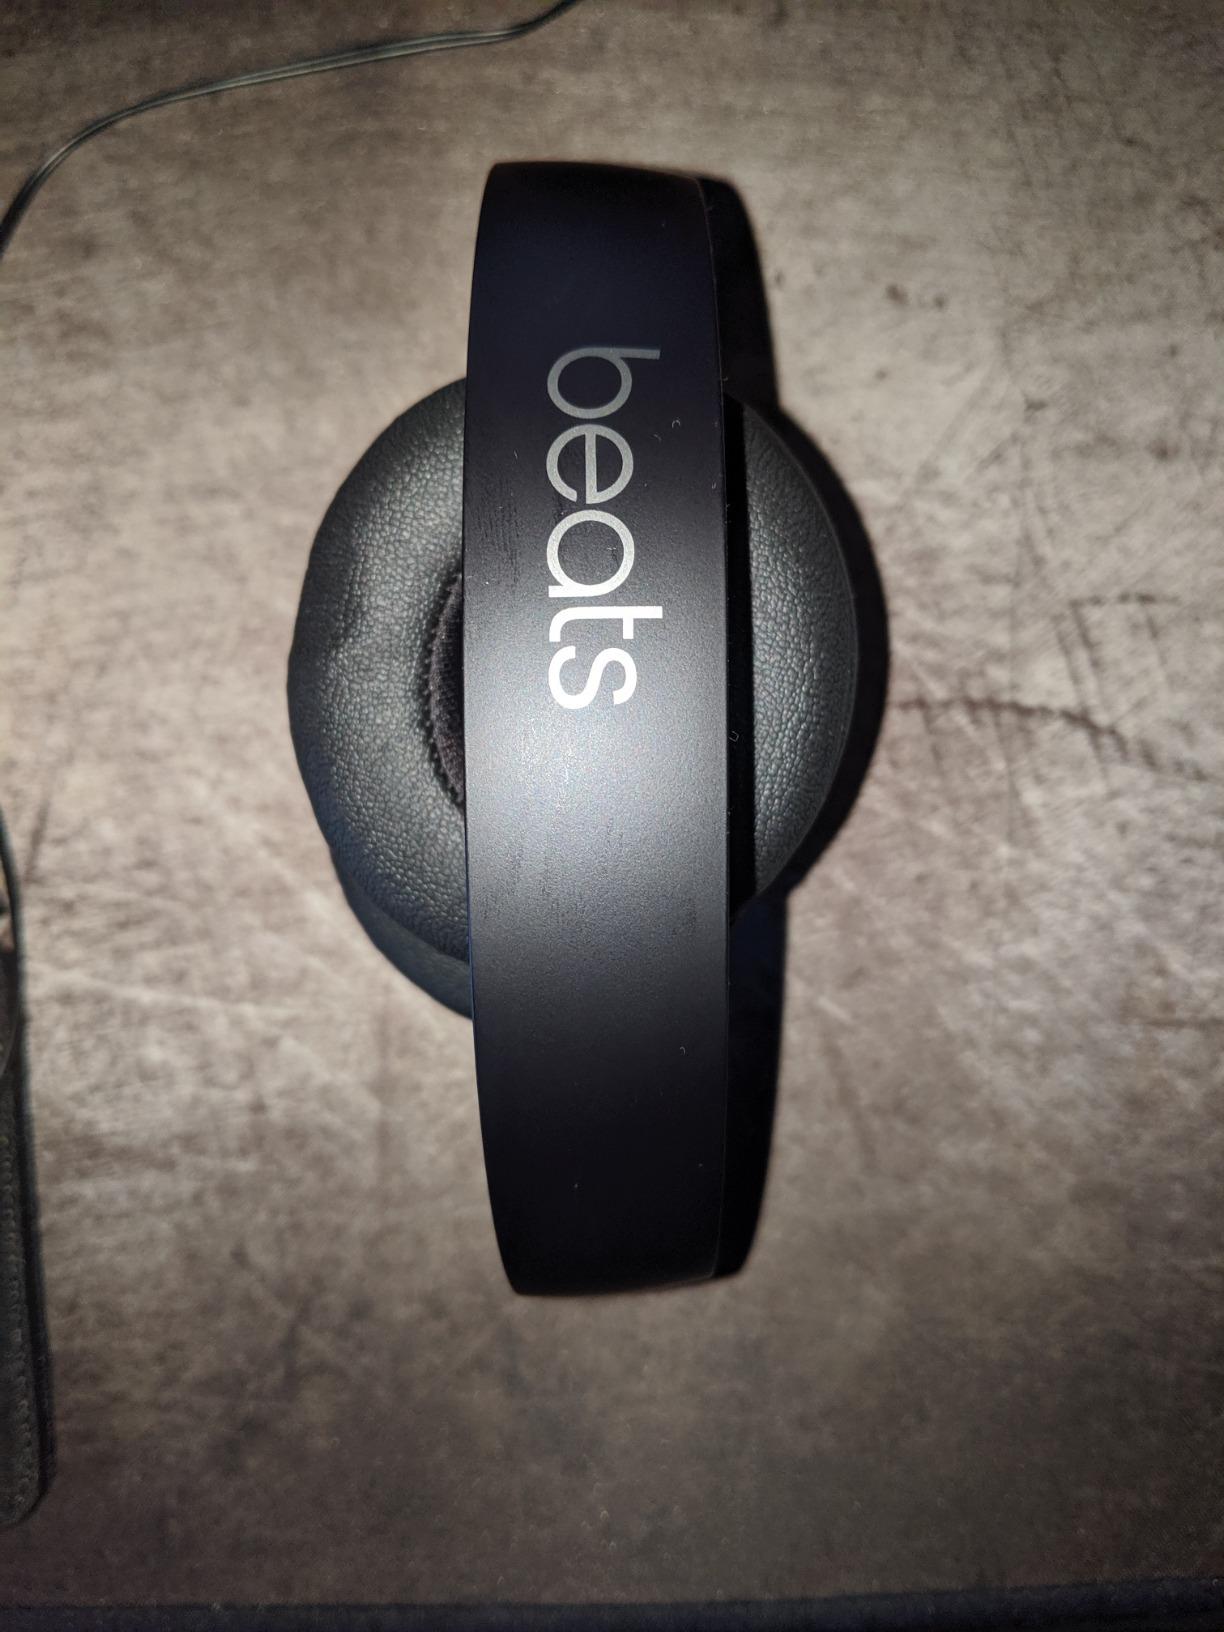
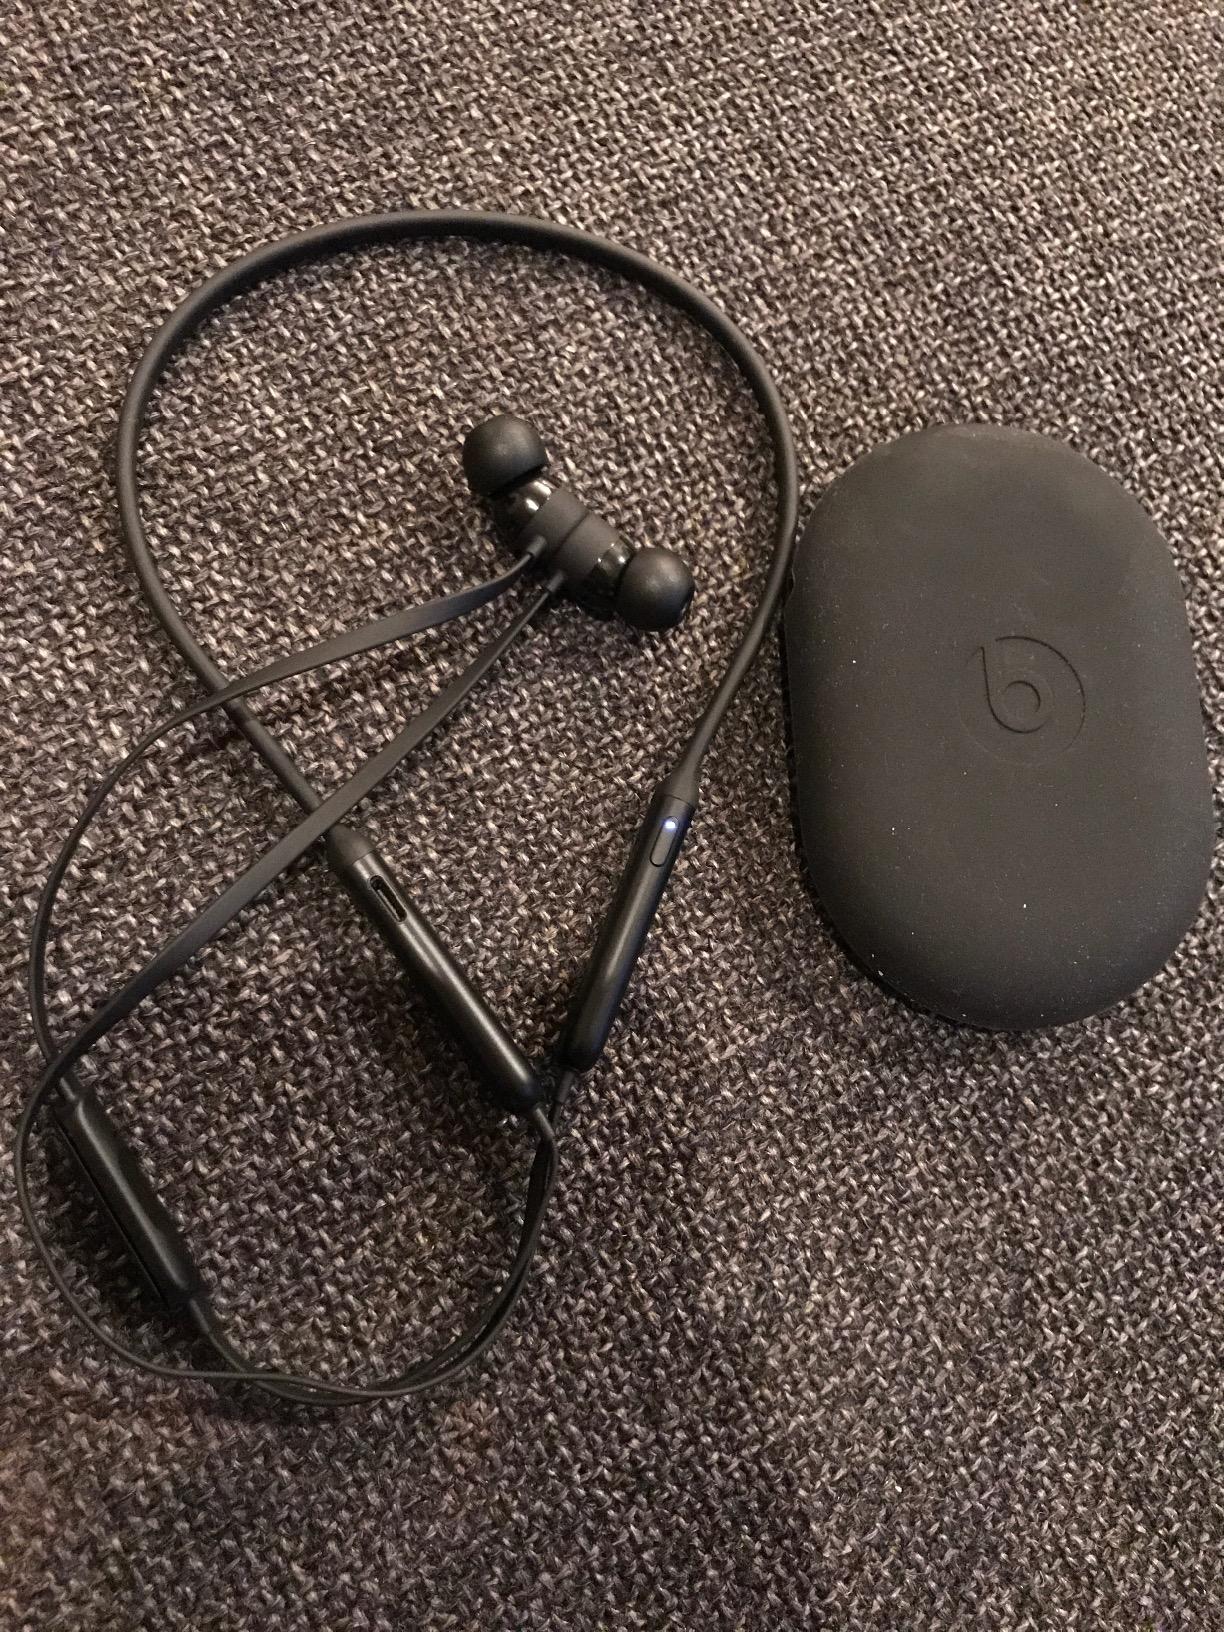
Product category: headphones
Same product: no